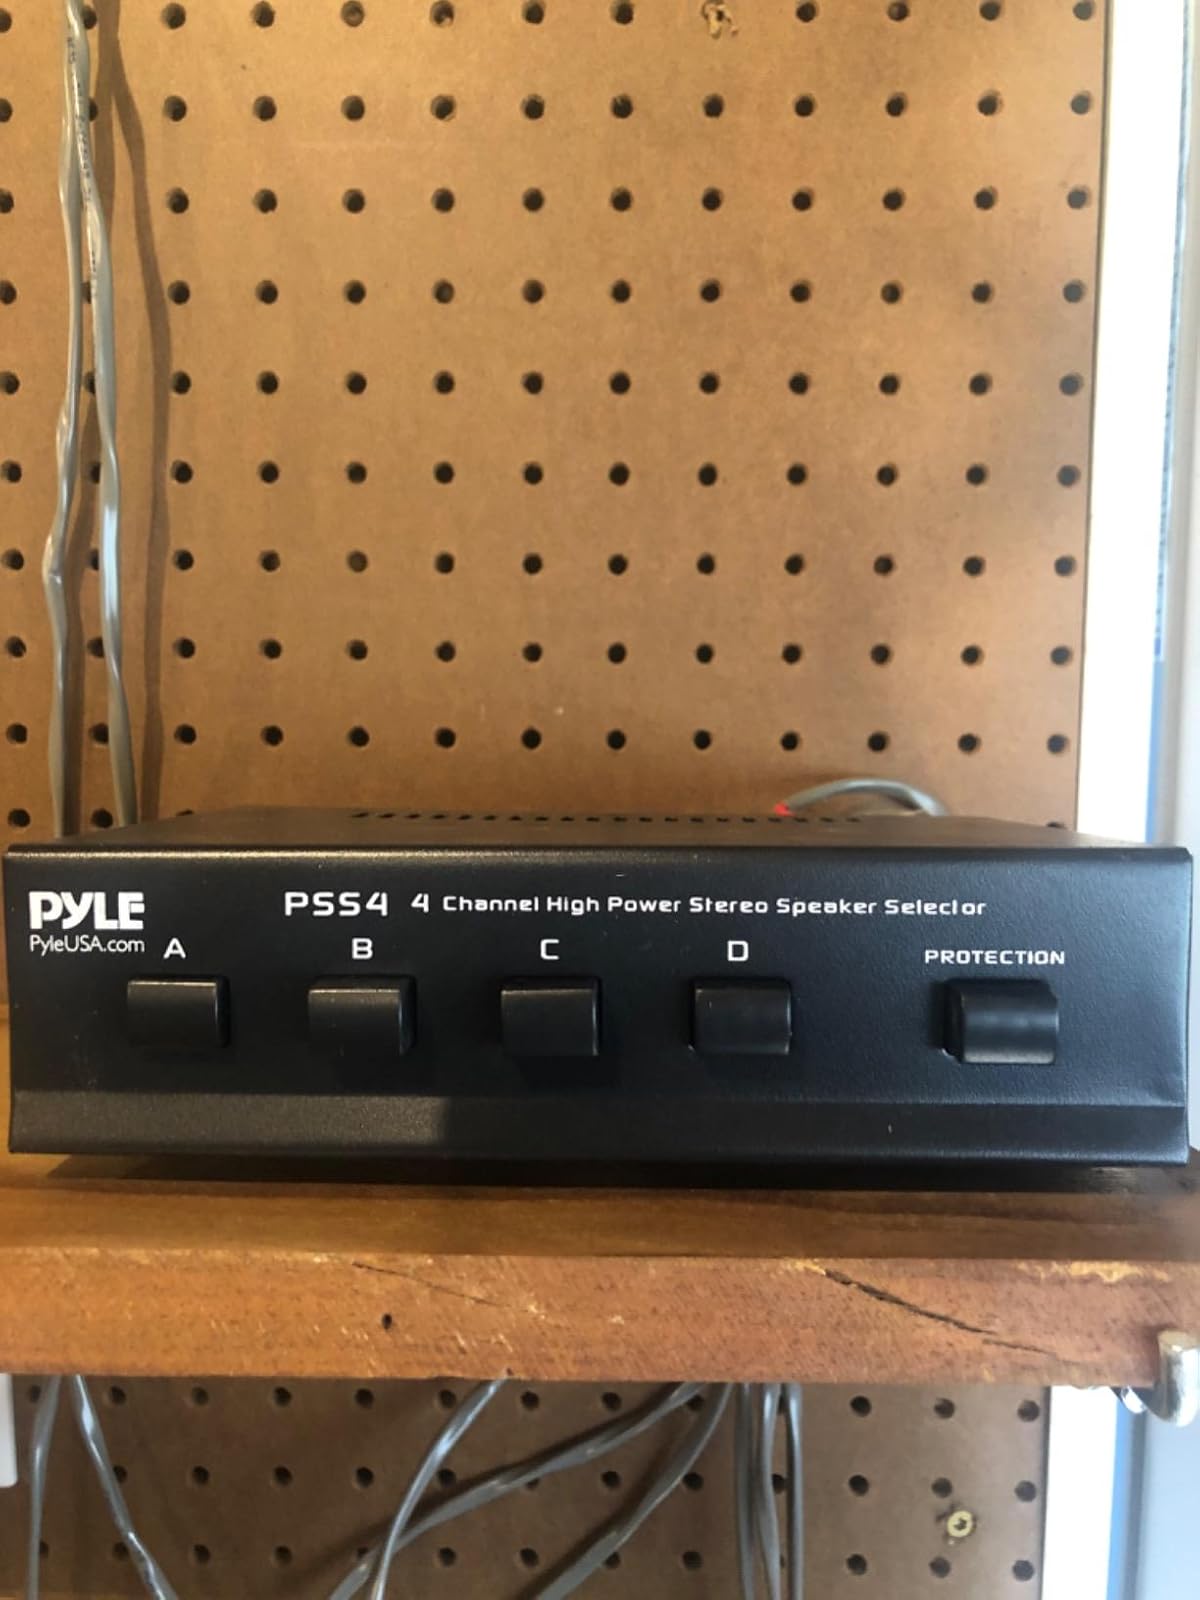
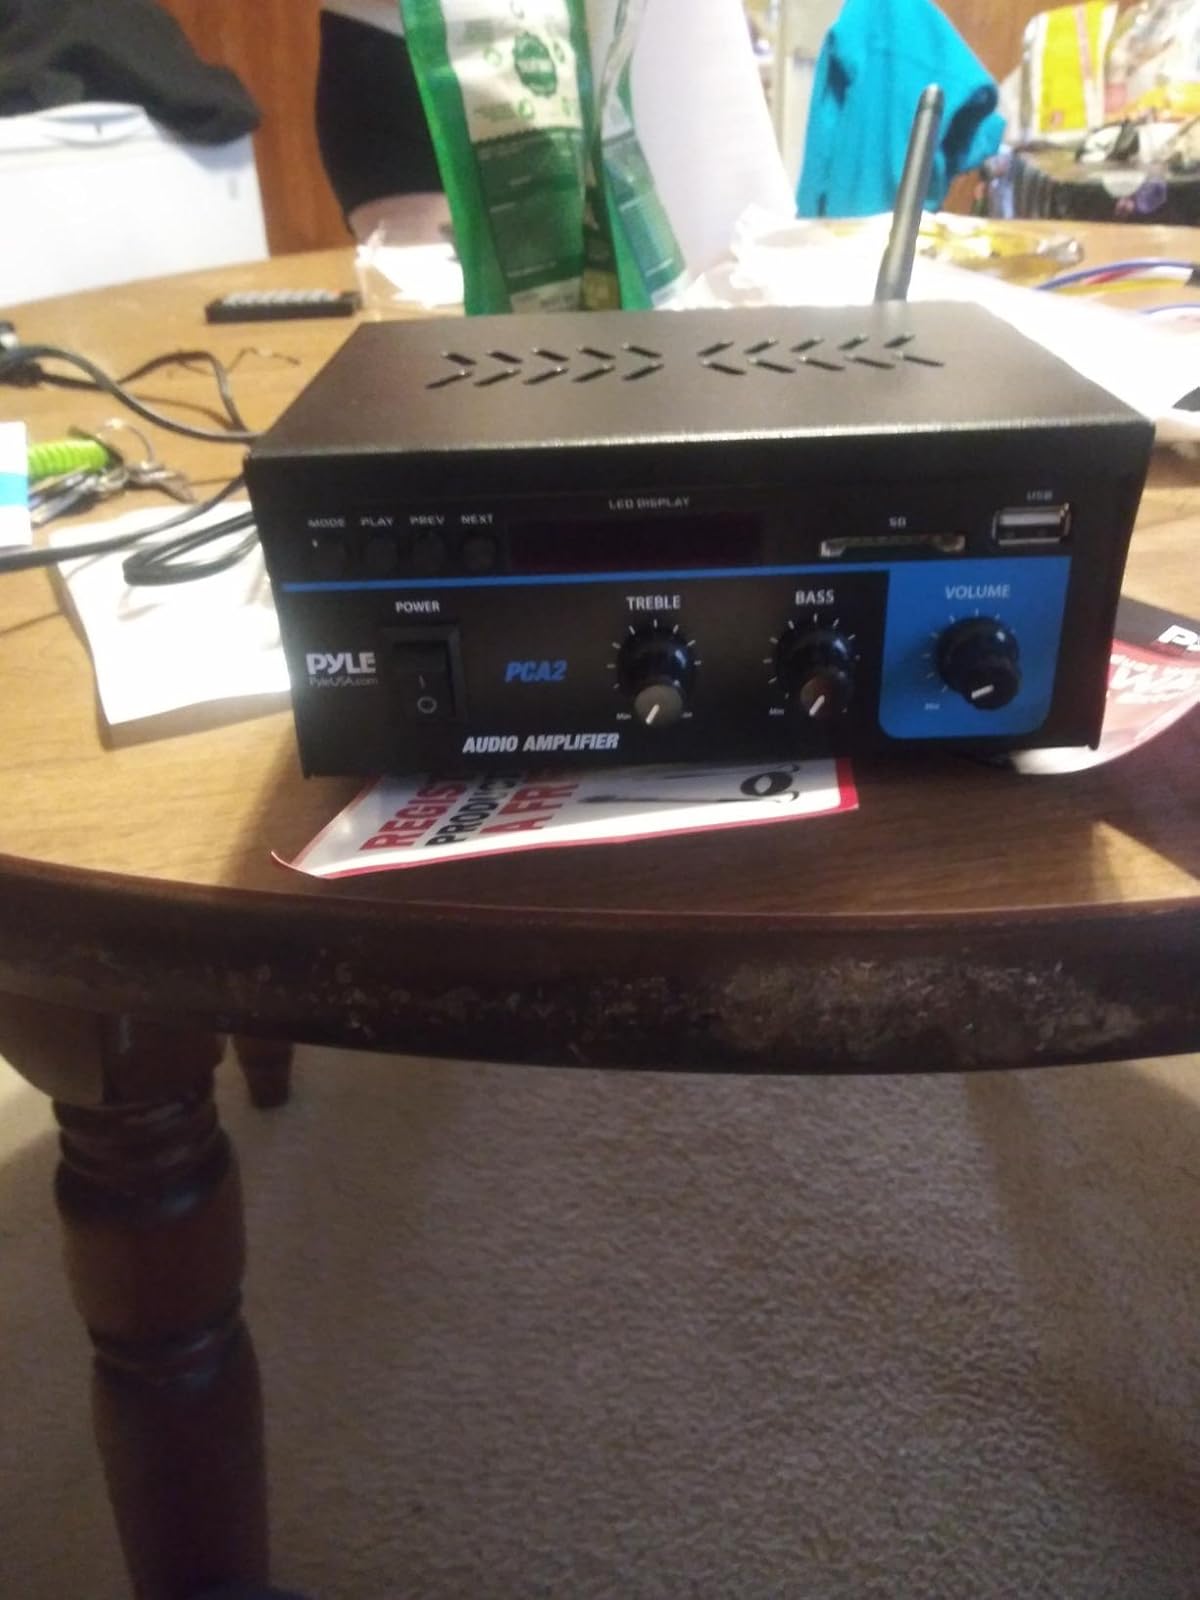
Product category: speaker
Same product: no